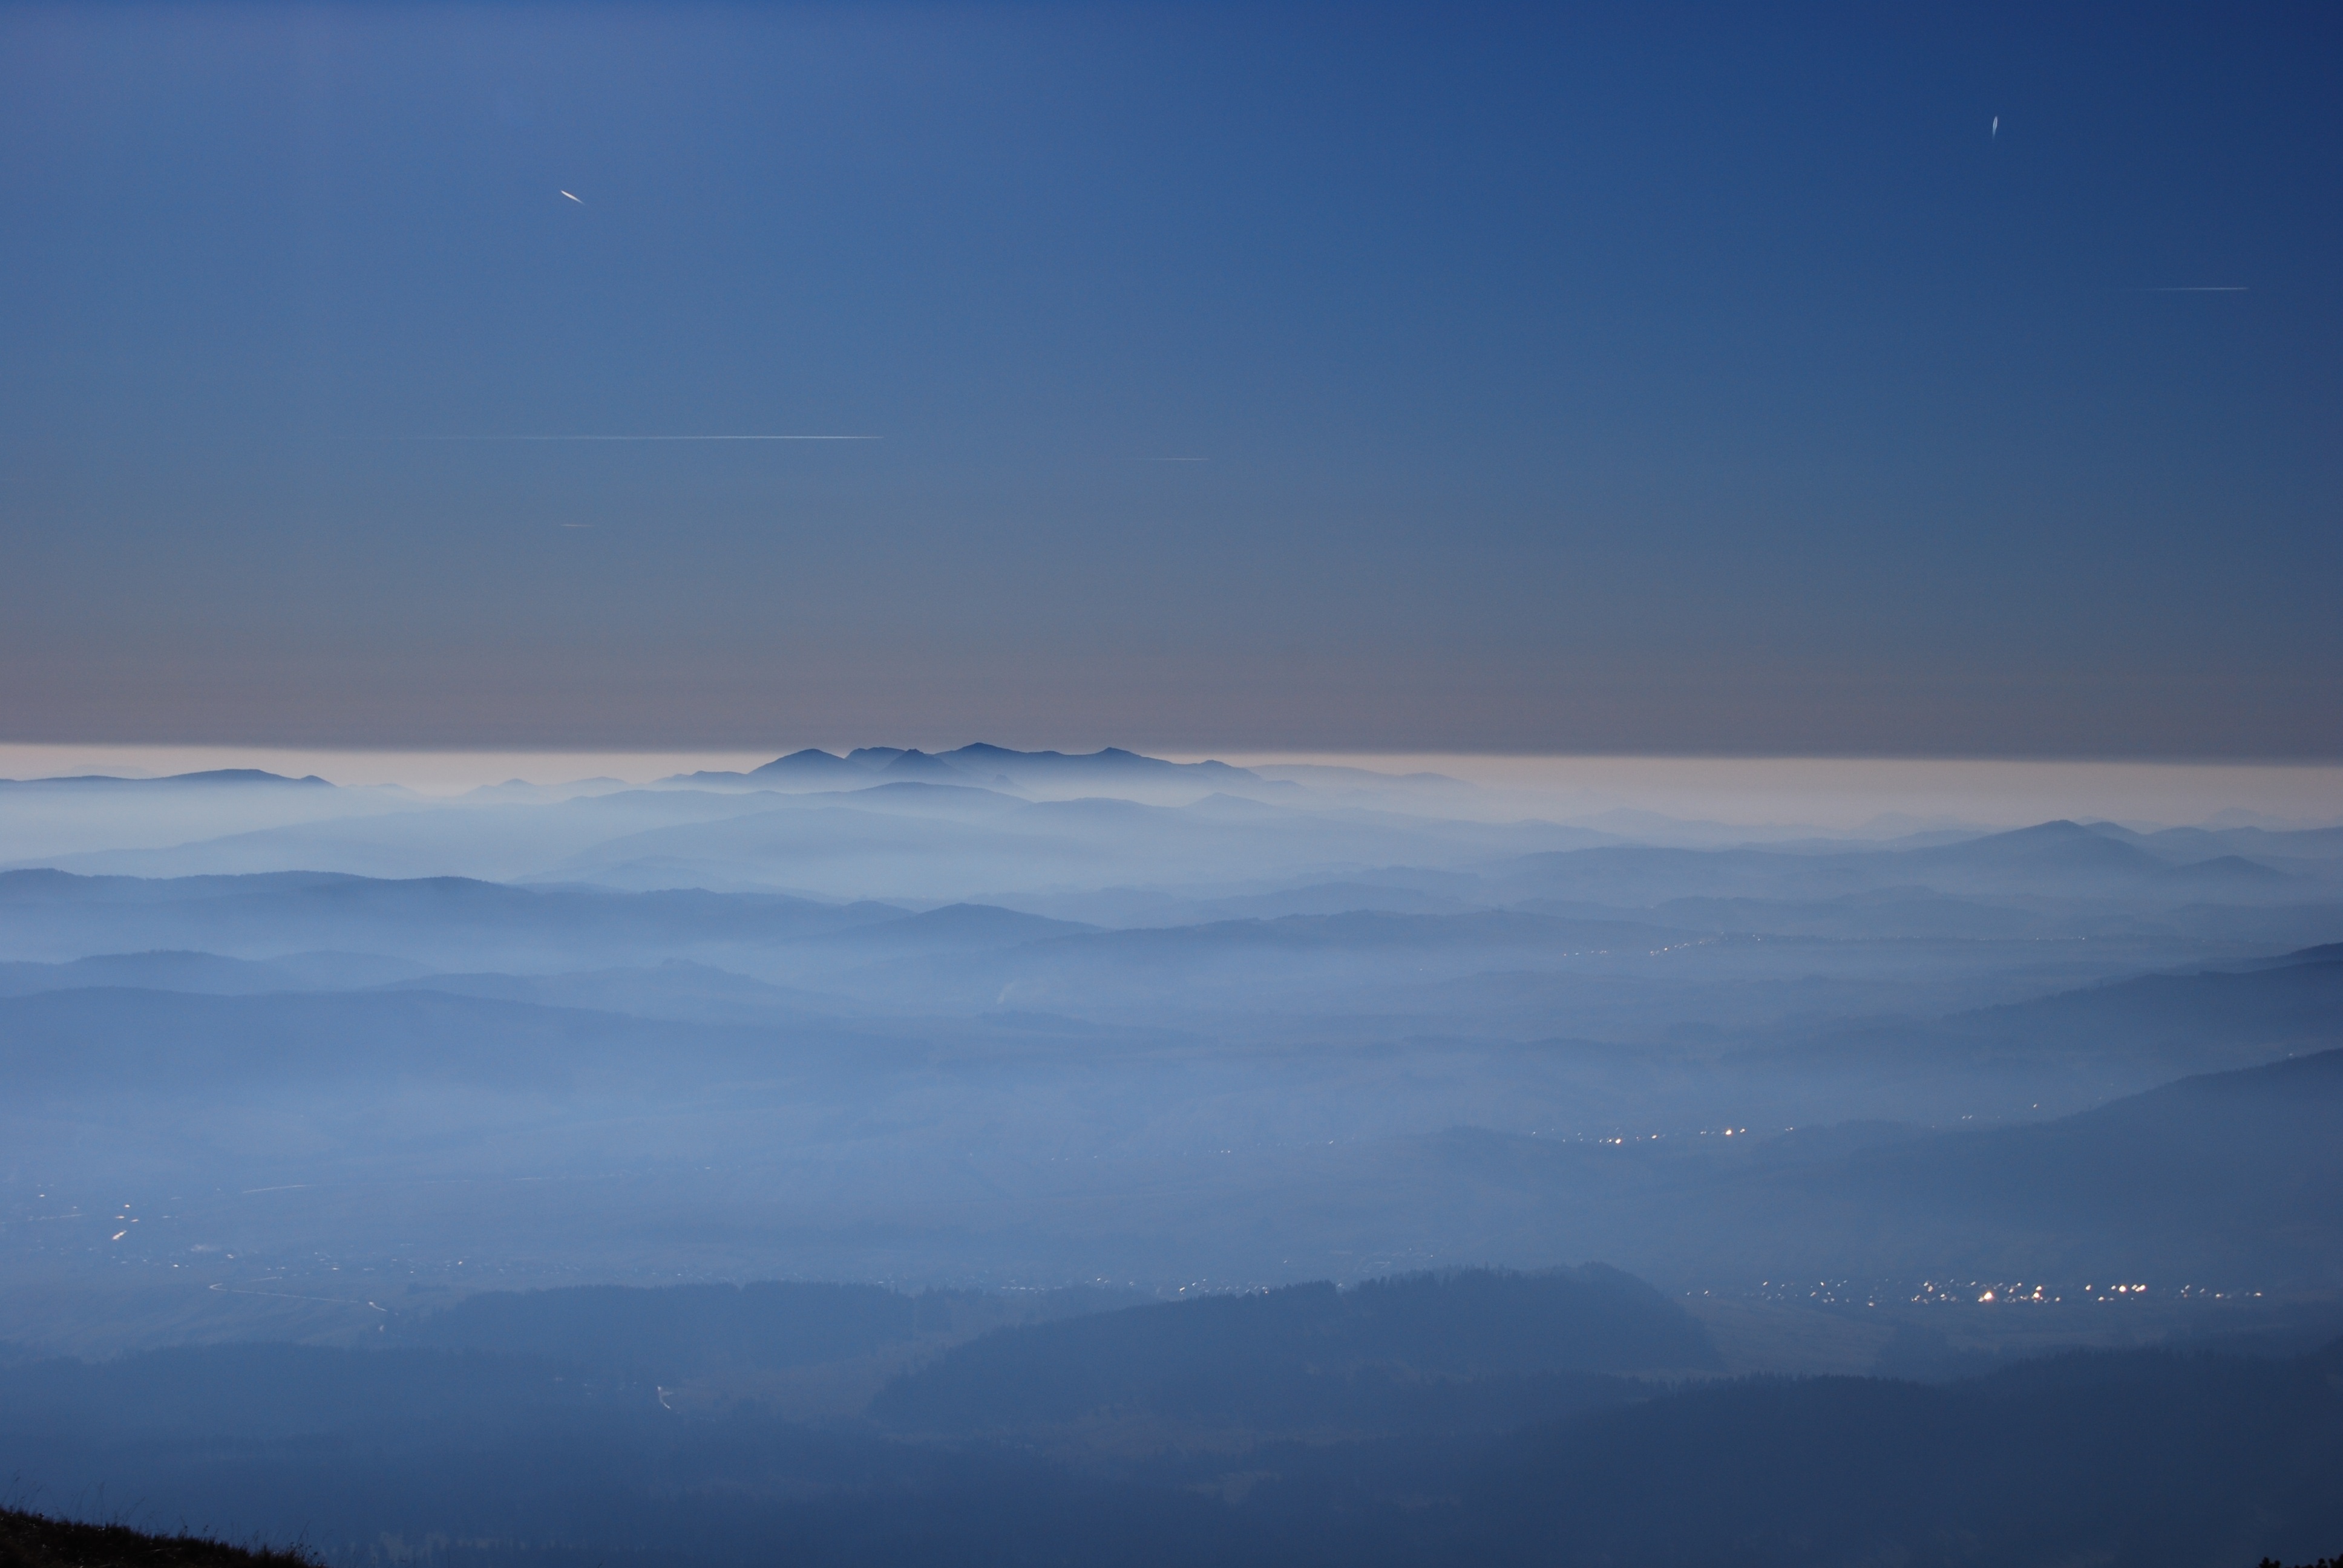
landscape, sea, coast, ocean, horizon, mountain, snow, cloud, sky, sunrise, sunset, sunlight, morning, hill, dawn, atmosphere, mountain range, dusk, evening, reflection, arctic, top view, clouds, mountains, the fog, tops, arctic ocean, babia top, atmospheric phenomenon, atmosphere of earth, mountainous landforms